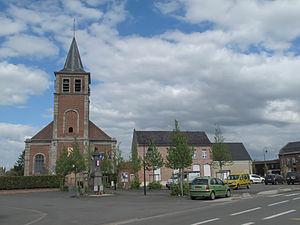
Mouchin, l'église